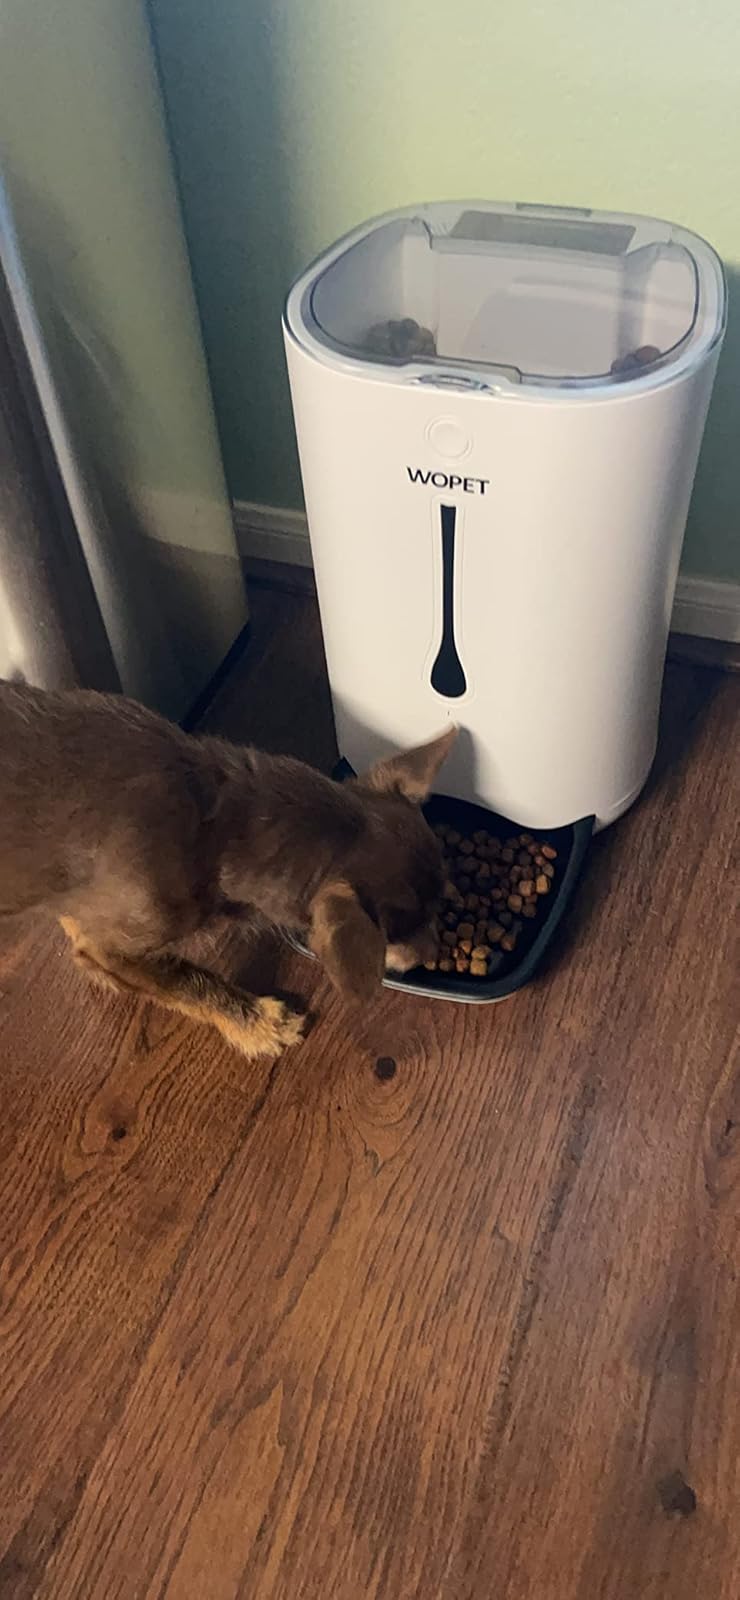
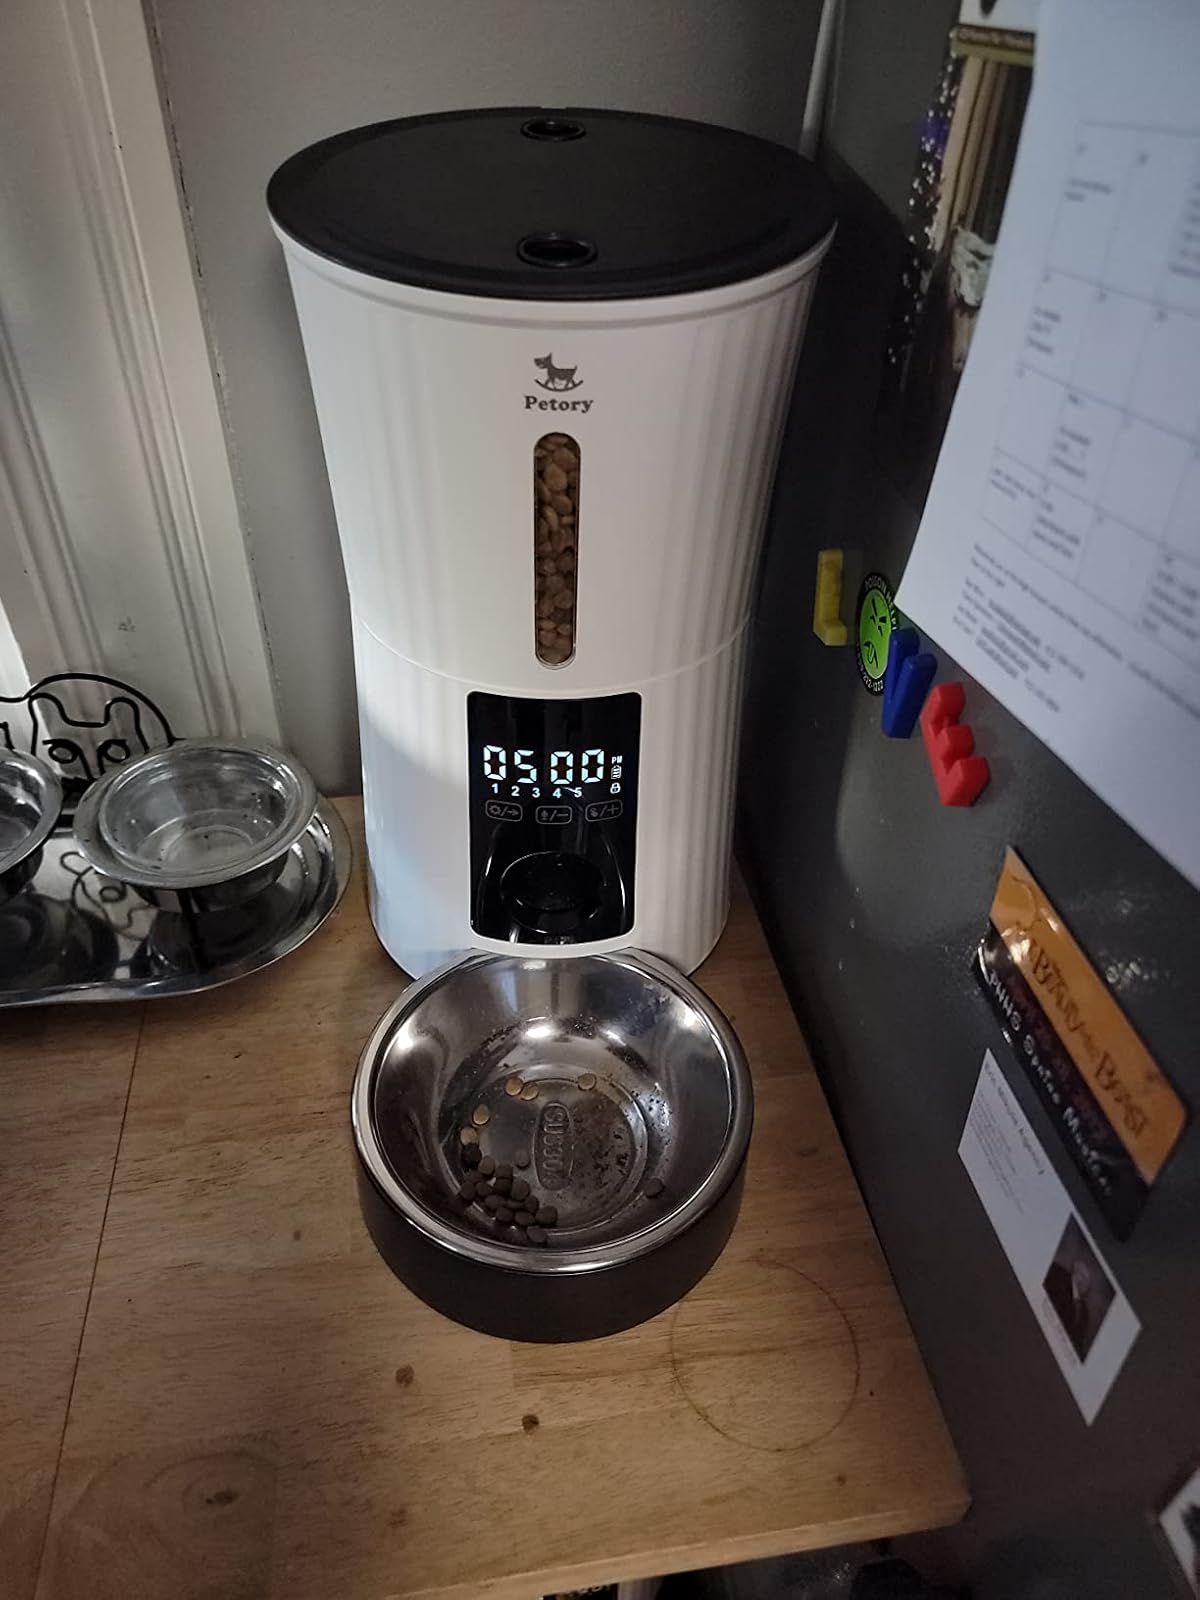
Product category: items_feeder
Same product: no